Picture Day (film)

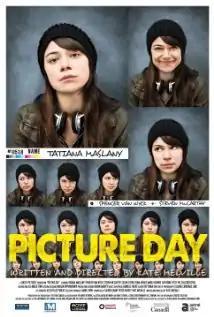
Official Poster

Picture Day is a Canadian teen comedy-drama film written, directed and co-produced by Kate Melville. The film stars Tatiana Maslany, Spencer Van Wyck, Steven McCarthy, and Susan Coyne. The film had its world premiere at the 2012 Toronto International Film Festival on September 7, 2012.